Thompson Brothers Rock Art

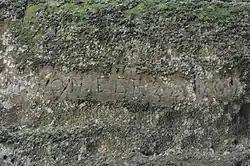
One of the inscriptions

The Thompson Brothers Rock Art is an inscribed rock located within Giant City State Park in Union County, Illinois. Four names are carved into the rock, all but possibly one of which were inscribed by Union soldiers or supporters during the Civil War. The two most prominent signatures belong to brothers Albert S. and T. W. Thompson; the former was a Union soldier, while the latter served as Deputy Provost Marshal and was responsible for locating Union deserters. Union soldier Thomas L. Bailey also carved his name into the rock; the fourth name, A. Parker, may have been either a fellow soldier or a resident of the area who added his name after the war. The rock was carved at a time when Union supporters and Southern sympathizers fought for control of southern Illinois, and as the Thompson family were among the most prominent Union supporters, it represents an attempt to physically claim the area for the North. The Confederate sympathizers' inability to deface the names signifies their gradual loss of power in the area. The rock is now one of the few surviving Civil War sites in Illinois.